Missionary Diocese of All Saints

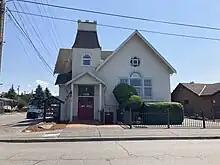
Trinity Anglican Church, an MDAS member congregation in Mount Vernon, Washington.

The diocese is Anglo-Catholic in faith and practice. Its institutional origins are in Forward in Faith North America (FIFNA), (the North American Branch of the U.K. based Forward in Faith - FiF) and the MDAS is the principal jurisdictional body representing FIFNA in ACNA.